Talish (region)

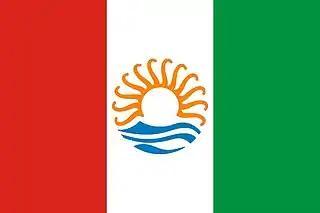
Flag of Talysh-Mugan Autonomous Republic

In the second half of the 18th to early 19th, the Talysh Khanate existed in the region. During the Russian-Persian war, the Talysh khan Mir Mustafa Khan took the side of Russia. In 1809, the Talysh Khanate became a Russian protectorate. In early August 1812, a 20,000-strong Persian army blockaded Lankaran and on August 9 captured the fortress. By the end of December, a Russian detachment under the command of General Pyotr Kotlyarevsky approached Lankaran, and on the night of January 1, 1813 began an assault on the fortress, which ended with the fall of the citadel. According to the treaty of Gulistan, such places as Kargara, Namin and Zuvand passed from the Talysh Khanate to Persia. However, the Persian court did not accept the loss of Transcaucasia and insistently demanded a revision of the borders. First of all, this concerned the border in Talysh, which was not defined at all in the Gulistan Treaty.